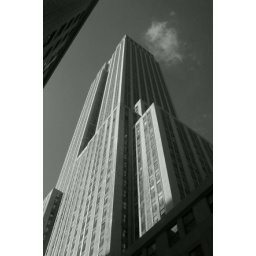
We took this and I made it black and white. We love the cloud floating over the top.